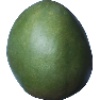
Label: mango